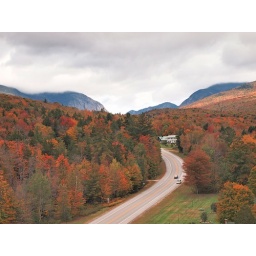
The view from the tower at the Indian Head Resort in Lincoln, NH. The road is U.S. Route 3.